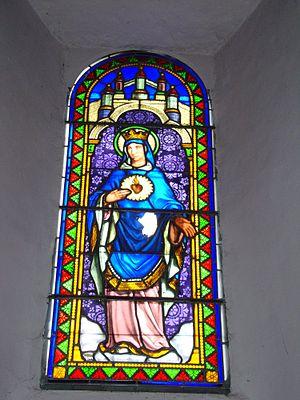
Osse-en-Aspe est une commune française située dans le département des Pyrénées-Atlantiques, en région Nouvelle-Aquitaine.